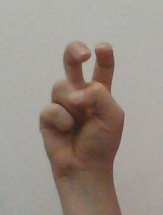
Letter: toot